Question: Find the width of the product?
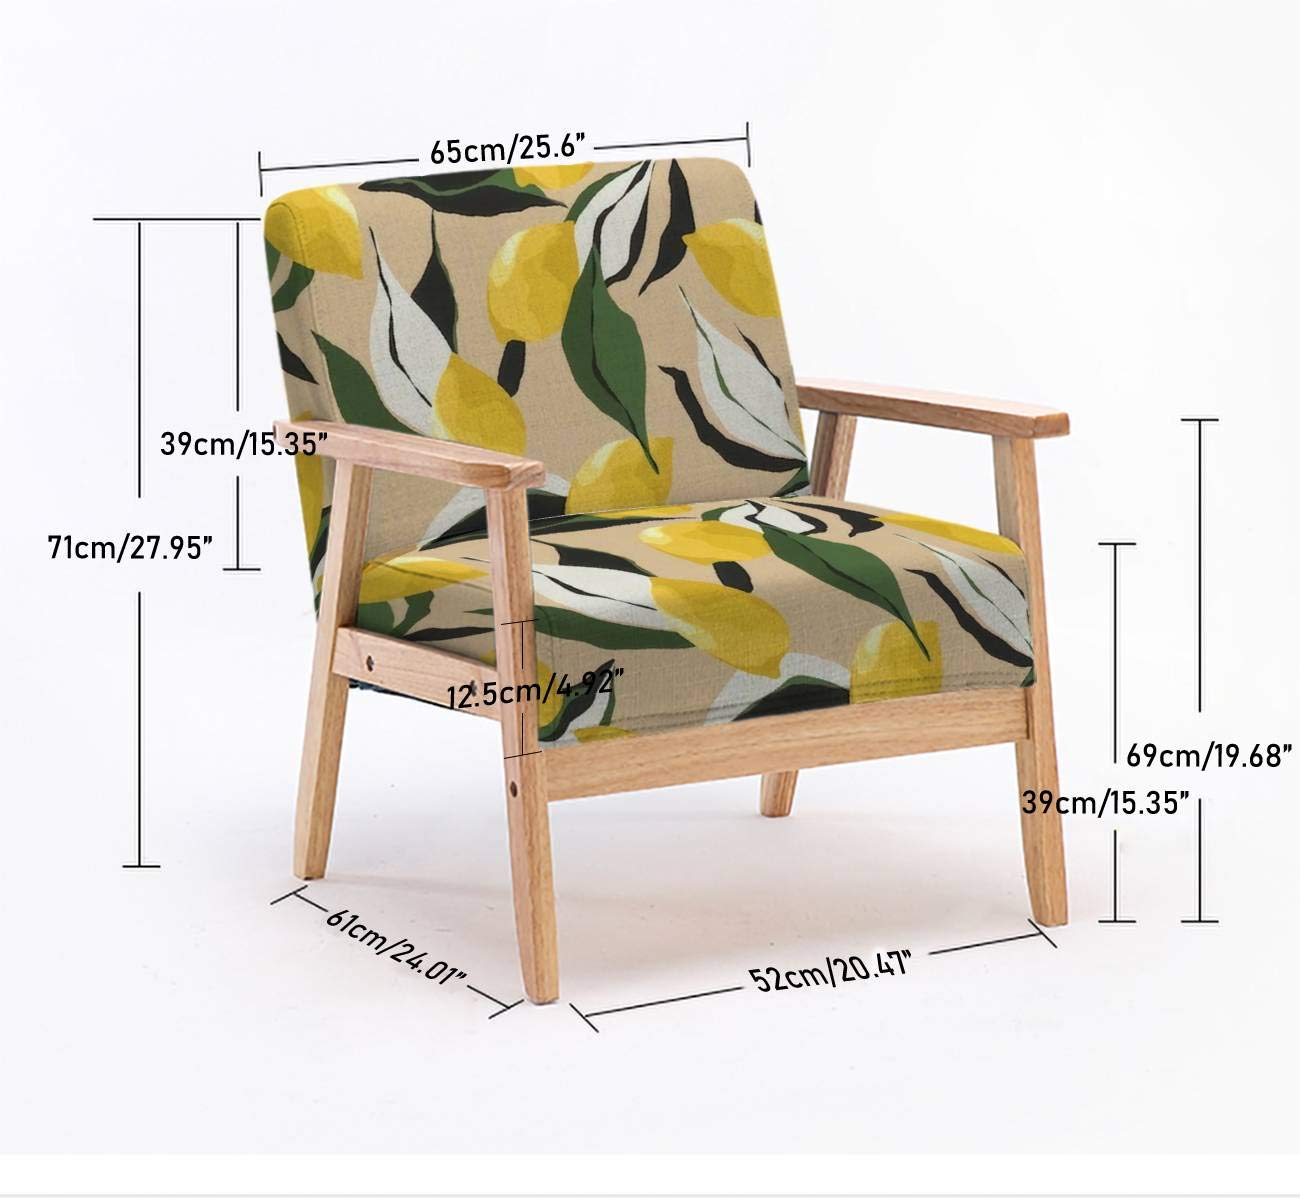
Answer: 52.0 centimetre